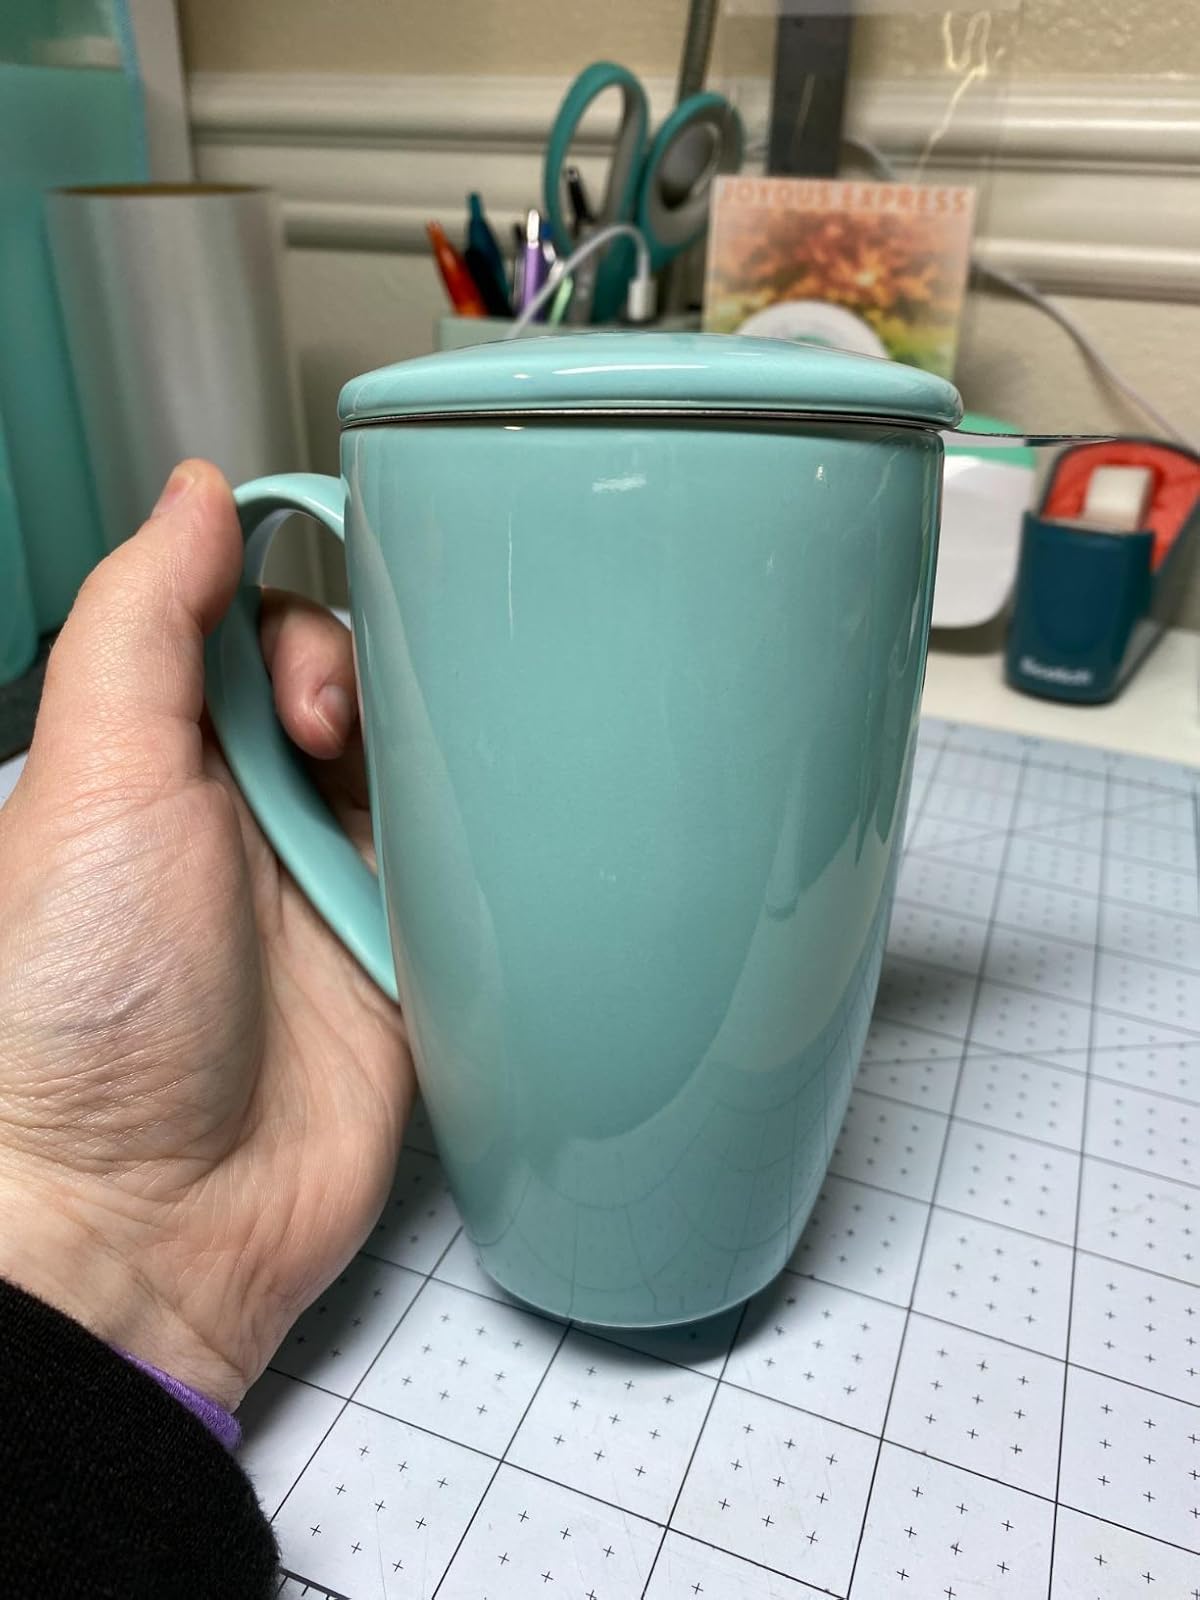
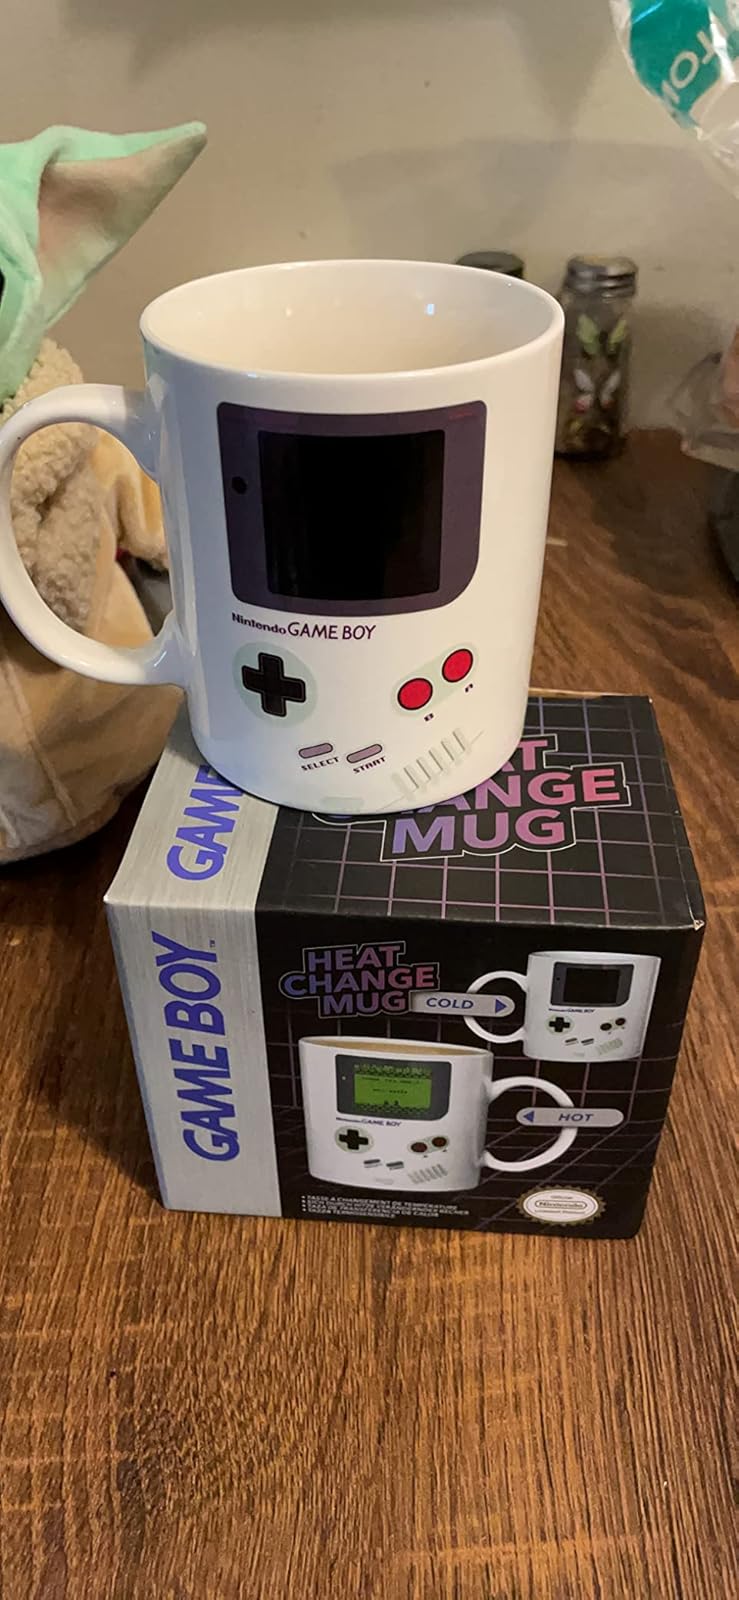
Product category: items_mug
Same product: no